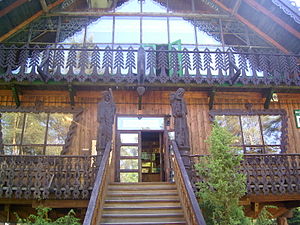
Druskininkai / Galleri
Druskininkai er beliggende ved bredden af Nemunas-floden i det sydlige Litauen i Alytus apskritis, 60 km syd for hovedbyen i apskritis, Alytus, tæt ved grænsen til Hviderusland og Polen og ca 300 km fra Østersøen. Byen hovedsæde i Druskininkai kommune og har et indbyggertal på 15.547. Druskininkai er Litauens ældste kurby med kurbade siden 1800-tallet.